Infragravity wave

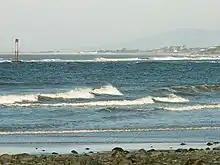
Surf can be seen breaking as it crosses the sand bar offshore. Sandbars aid in generating infragravity waves and in turn are shaped by them.

Two main processes can explain the transfer of energy from the short wind waves to the long infragravity waves, and both are important in shallow water and for steep wind waves. The most common process is the subharmonic interaction of trains of wind waves which was first observed by Munk and Tucker and explained by Longuet-Higgins and Stewart. Because wind waves are not monochromatic they form groups. The Stokes drift induced by these groupy waves transports more water where the waves are highest. The waves also push the water around in a way that can be interpreted as a force: the divergence of the radiation stresses. Combining mass and momentum conservation, Longuet-Higgins and Stewart give, with three different methods, the now well-known result. Namely, the mean sea level oscillates with a wavelength that is equal to the length of the group, with a low level where the wind waves are highest and a high level where these waves are lowest. This oscillation of the sea surface is proportional to the square of the short wave amplitude and becomes very large when the group speed approaches the speed of shallow water waves. The details of this process are modified when the bottom is sloping, which is generally the case near the shore, but the theory captures the important effect, observed in most conditions, that the high water of this 'surf beat' arrives with the waves of lowest amplitude.